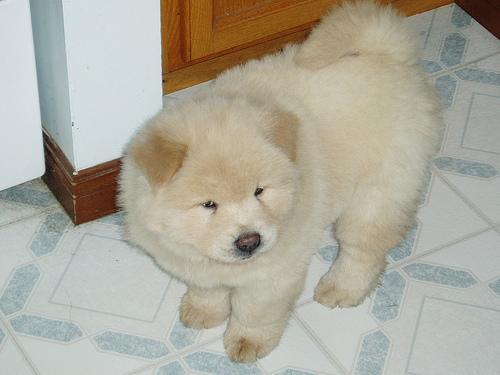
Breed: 329-n000119-chow